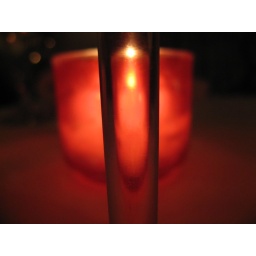
I was struck by how beautifully the red candle lit up my white wine and glass